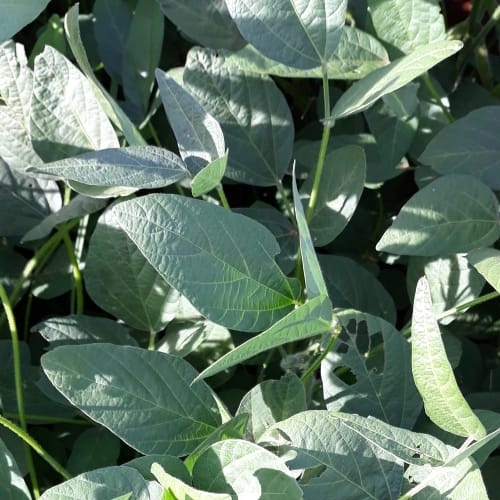
Label: Caterpillar